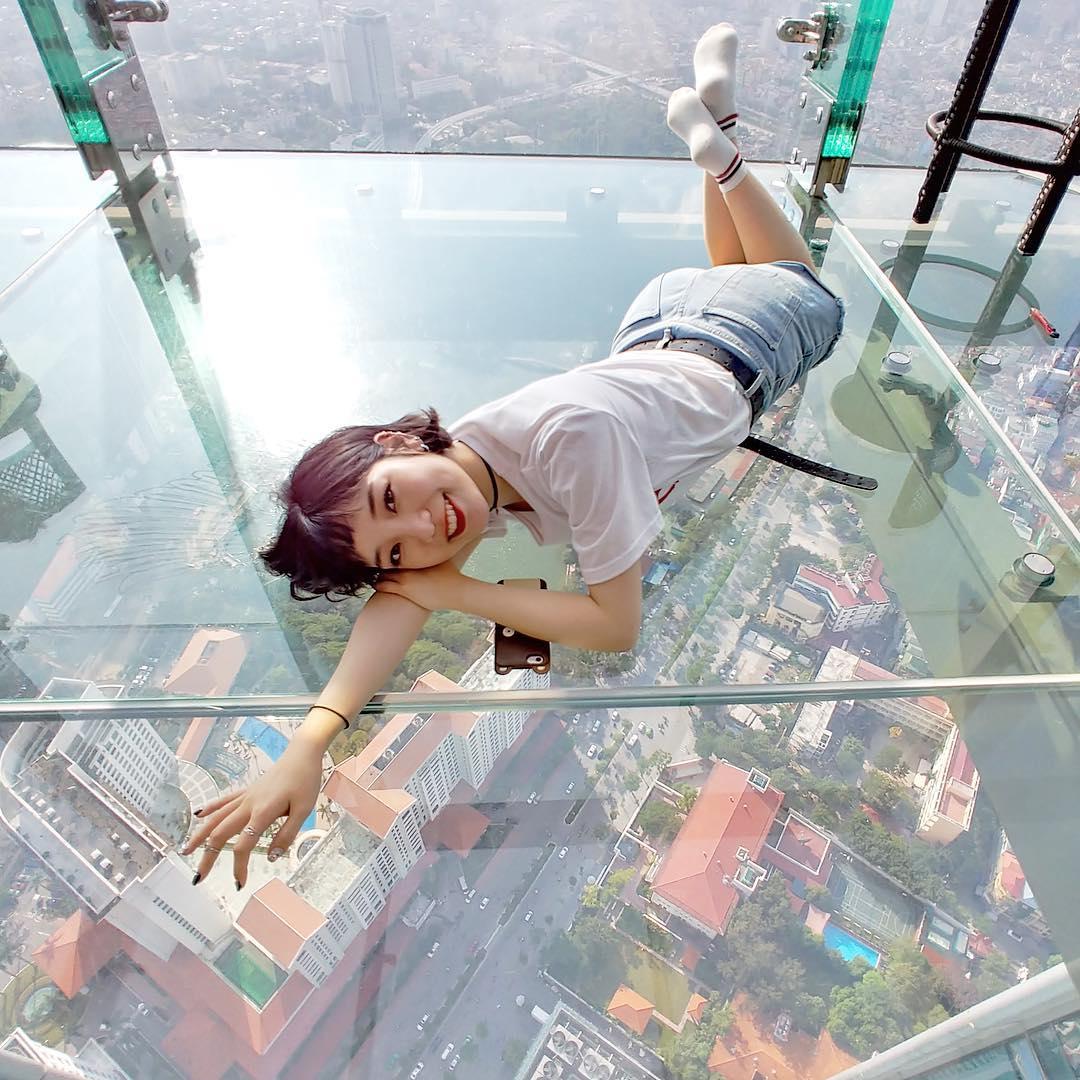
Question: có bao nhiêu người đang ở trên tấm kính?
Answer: một người